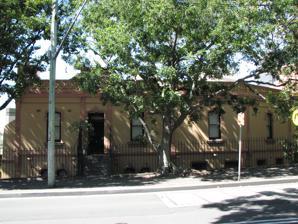
Building: View Terrace facades
Country: Australia
Year built: 1893
Historic site in New South Wales, Australia View Terrace facades View Terrace Facades, 26–30 Gloucester Street, The Rocks, NSW Location 26–30 Gloucester Street, The Rocks , City of Sydney , New South Wales , Australia Coordinates 33°51′34″S 151°12′26″E / 33.8594°S 151.2073°E / -33.8594; 151.2073 Built 1893 Architectural style(s) Victorian Italianate Owner Property NSW New South Wales Heritage Register Official name View Terrace N & W Facades; Formerly 22-30 Gloucester Street; part of 40 Gloucester Street development Type State heritage (built) Designated 10 May 2002 Reference no. 1614 Type Terrace Category Residential buildings (private) Location of View Terrace facades in Sydney Show map of Sydney View Terrace facades (Australia) Show map of Australia The View Terrace facades are heritage-listed offices and a former residence and terrace houses located at 26–30 Gloucester Street, in the inner city Sydney suburb of The Rocks in the City of Sydney local government area of New South Wales , Australia. It was built from 1893 to 1893. It is also known as Formerly 22–30 Gloucester Street and part of 40 Gloucester Street development . The property is owned by Property NSW , an agency of the Government of New South Wales . It was added to the New South Wales State Heritage Register on 10 May 2002. History In 1807, the date of Meehan's survey, this site lay to the west of gardens adjacent to the Hospital garden. It contained a well defined building alignment that represented the northern end of a long narrow block which commenced at Cribbs Lane (Cumberland Place). Prior to 1812, Stafford Lett occupied the house and land to the north of the site. In 1812 Lett sold this portion of the site to John Kinchela for £35. Kinchela died intestate and in 1839 his sister, Mary McCarthy, claimed and was granted title by the Commissioners of the Court of Claims. The southern portion of the site was granted unopposed to William Foster, a shipwright of Cumberland Street, in 1835. Harper's survey of 1822 reveals a building outline on the site which appears to occupy part of both allotments. However, a sewerage survey of c. 1860 reveals two distinct adjoining buildings of similar size. In 1845, Council rate assessors noted a two-room stone building with shingled roof on the northern allotment and a building of similar description on the smaller southern allotment. Between 1849 and 1863, Council Assessors noted the owner, or landlord of the northern allotment as Thomas Douglas. Court of Claims records indicate that Mary McCarthy's sister's married surname was Douglas thus it is likely that the allotment remained within the family. From 1861 to 1882 George Lake Young, an upholsterer was the owner, and landlord, of the northern premises and George Walker, a waterman, the tenant. This format continued almost unbroken till 1871 when Mr. Young took up residence however, in 1868, Sands Directory records that Nos. 44-46 Gloucester Street was vacant. In 1882 it appears that this house was demolished and the land left vacant for some years. The southern allotment had various tenants, including Thomas Mort, a quarryman; Edward Hancock, a mariner; Vincent Mathews and Antoine Murray until 1879 when Daniel Brown, a fireman, took up residence and retained till c. 1890 when this property was demolished. In 1893 William Hitchcock purchased the land and constructed a three-storey rendered brick Victorian Italianate style terrace of five houses naming them "View Terrace" (Nos. 22–30). Leased to numerous people, No. 22 also contained a shop occupied first by a watchmaker, a draper and then a series of confectioners. View Terrace was continuously tenanted for residential use until 1980. In 1911–1912 Cumberland Street was realigned and in doing so broke through the Gloucester Street alignment at Argyle Street. As a result, No. 22–24 Gloucester Street were demolished and the road level was raised by three metres (nine point eight feet). View Terrace, together with adjoining terraces Nos. 32–44, many of which had been vacant and in bad condition for a number of years, were recommended for redevelopment in the Sydney Cove Redevelopment Authority 's planning review finalised in 1984. The retention and conservation of the whole Gloucester Street façade was also recommended. A four level office development was carried out in 1985–86, incorporating the Gloucester Street façade, and is known as 40 Gloucester Street. The northern side boundary wall of View Terrace was also retained in the development, and provides evidence that the terrace (Nos. 22-24) previously continued to the north. Description View Terrace is a restrained Victorian Italianate style terrace of two houses built in 1893 of stuccoed brick. It has keystones , mouldings and label stops to each depressed arch opening above the windows and doorways. Half fluted pilasters divide the façade and define the recessed first floor balustraded balcony . The roof line is dominated by an elaborate parapet , the centre of which has the name View Terrace and the date 1892. It is below the current street line, but has a large forecourt. The original line of Gloucester Street is indicated in the paving. The forecourt extends to the north to an area overlooking Argyle Street shaded by a loquat tree, which was created with the building of the Argyle Bridge when Nos. 22-24 Gloucester Street were demolished. The terrace forms part of a row of 19th spec built and early 20th century welfare housing at 26-72 Gloucester Street. Style: Victorian Italianate; Storeys: Two (Three to Cambridge Street); Roof Frame: Shingled. Condition As at 27 April 2001, Archaeology Assessment Condition: Mostly disturbed. Assessment Basis: Recently restored. Terraced into hill slope. Cellars. Modifications and dates Early 20th century: Nos 22–24 Gloucester Street were demolished. The original road level was established and the line of the original kerb paved in sandstone . A flight of stairs has also been created leading from Gloucester Street to Cambridge Street on the southern side of No 40 Gloucester Street in the tradition of the lanes and stairs which are a feature of The Rocks. 1985–86: The facades of Nos. 26–30 Gloucester Street were retained as part of an office development at Nos. 26–40 Gloucester Street, now known as No. 40 Gloucester Street. The terrace at Nos. 42–44 Gloucester Street was demolished as part of this development and a two-storey infill building, sympathetic in scale and materials, was erected in its place. The work was completed in mid-1986. Heritage listing As at 28 October 2008, View Terrace façades and site are of heritage significance for the State of NSW for their historical and scientific cultural values. The site and remnant structure are also of State heritage significance for their contribution to The Rocks area which is of State heritage significance in its own right. The site of View Terrace Façades has historical significance due to its continual occupation since 1822. The remnant façade fabric is aesthetically significant due to its unique configuration, fine detailing and landmark qualities, and its contribution to the streetscape as demonstrated by the surviving scale and form of the original building. The View Terrace façade is part of a row of terrace house façades along Gloucester Street at Nos. 26-72 (excluding Nos. 42–44, demolished in 1985) which remain basically unaltered in external appearance since their construction. As part of this row View Terrace façade demonstrates "a rare juxtaposed study of the English terrace house form and its evolution as translated in Australia", (as identified by the National Trust). The changes which View Terrace façade survived have the ability to demonstrate a significant part of the story of The Rocks over time, including the civic improvements by the Sydney Harbour Trust involving the realignment of Gloucester and Cumberland Streets, and the building of the Argyle Stairs and Bridge in 1911-1912 which resulted in the demolition of 22-24 Gloucester Street. In the 1980s, the site was redeveloped to create an office block, and the Government involvement resulted in the design that incorporated the northern and western façades of the View Terrace into the newly created structure. These changes demonstrate various attitudes to heritage conservation policy and practice in different periods, and demonstrate the impact of resident and community action on the Government policies for the retention of buildings in The Rocks. The View Terrace facades was listed on the New South Wales State Heritage Register on 10 May 2002 having satisfied the following criteria. The place is important in demonstrating the course, or pattern, of cultural or natural history in New South Wales. The remnant façade of the View Terrace, 26-30 Gloucester Street, provides important evidence of the street plan and layout before the major realignment in 1911. The floor levels of the former terrace, close to the Gloucester Street lower level, the steps to Cumberland Street and the footbridge from Cumberland Street pavement to the upper level of View Terrace at 98 Cumberland Street provide evidence of this change. The surviving façade fabric provides evidence of the design of terrace houses in Australia in the Victorian period. The fabric demonstrates the residential character of The Rocks of Victorian period. The original creation of View Terrace was part of the speculative housing developments, purposely built to generate rental income c. 1892 . The terrace was subjected to resumption by the Government in 1900, used as working class accommodation after that date and redeveloped in the 1980s. The surviving façade is an example of the 1980s "façade-ist" approach to the conservation practice. It is demonstrative of this, now abandoned, understanding of significance based merely on the presentation of an item to the general public. The item meets this criterion on State level. The place has a strong or special association with a person, or group of persons, of importance of cultural or natural history of New South Wales's history. The terrace was built and owned by William Hitchcock, who used it for the generation of rental income. It was resumed by the Government in 1900, rented to workers until the 1980s. The View Terrace had no known special association with any individuals notable in the history of The Rocks or NSW. The item does not meet this criterion. The place is important in demonstrating aesthetic characteristics and/or a high degree of creative or technical achievement in New South Wales. The surviving façade presents with a high degree of architectural integrity and its period detailing is fully compatible with the surviving Victorian imagery of much of the Gloucester Street. While the building is now used as offices, the appearance of the façade maintains a reference to past residential use, and strongly contributes to the aesthetic character of the streetscape. The building has strong visual relationships with adjacent buildings, including the terraces at 32-36 and 38-40 Gloucester Street, which enhance the presentation of its aesthetic character. The item meets this criterion on Local level. The place has a strong or special association with a particular community or cultural group in New South Wales for social, cultural or spiritual reasons. The Gloucester Street Terraces' façades were preserved as a consequence of the activities of the Green Bans movement. Since the resumption of the area by the Government, the original terraces were occupied by the working class renters and associated with series of activities of the Government aiming to improve social condition of the residents, e.g. fixed rents established by the Fair Rents Act which made long term renting affordable, and allowed many tenants to stay at the same residence for years. These associations however are generally applicable to most historic residences in the area. The item does not meet this criterion. The place has potential to yield information that will contribute to an understanding of the cultural or natural history of New South Wales. It is considered that any such potential of the original structure was lost due to the extensive excavations and demolition of the houses behind the façade line c. 1986 , however, the façade was identified by the National Trust to be of potential interest for further research of evolution of terrace houses' façade forms in NSW. The item meets this criterion on State level. The place possesses uncommon, rare or endangered aspects of the cultural or natural history of New South Wales. The surviving façades are remnant of an item built to a unique design, albeit within the characteristic architectural style of its date of creation. The item meets this criterion on Local level. The place is important in demonstrating the principal characteristics of a class of cultural or natural places/environments in New South Wales. The surviving façades are representative of the architectural style of the terraces, and this design was noted in the studies of the National Trust on development of the terrace houses in Australia. The item meets this criterion on State level. See also Australian residential architectural styles References